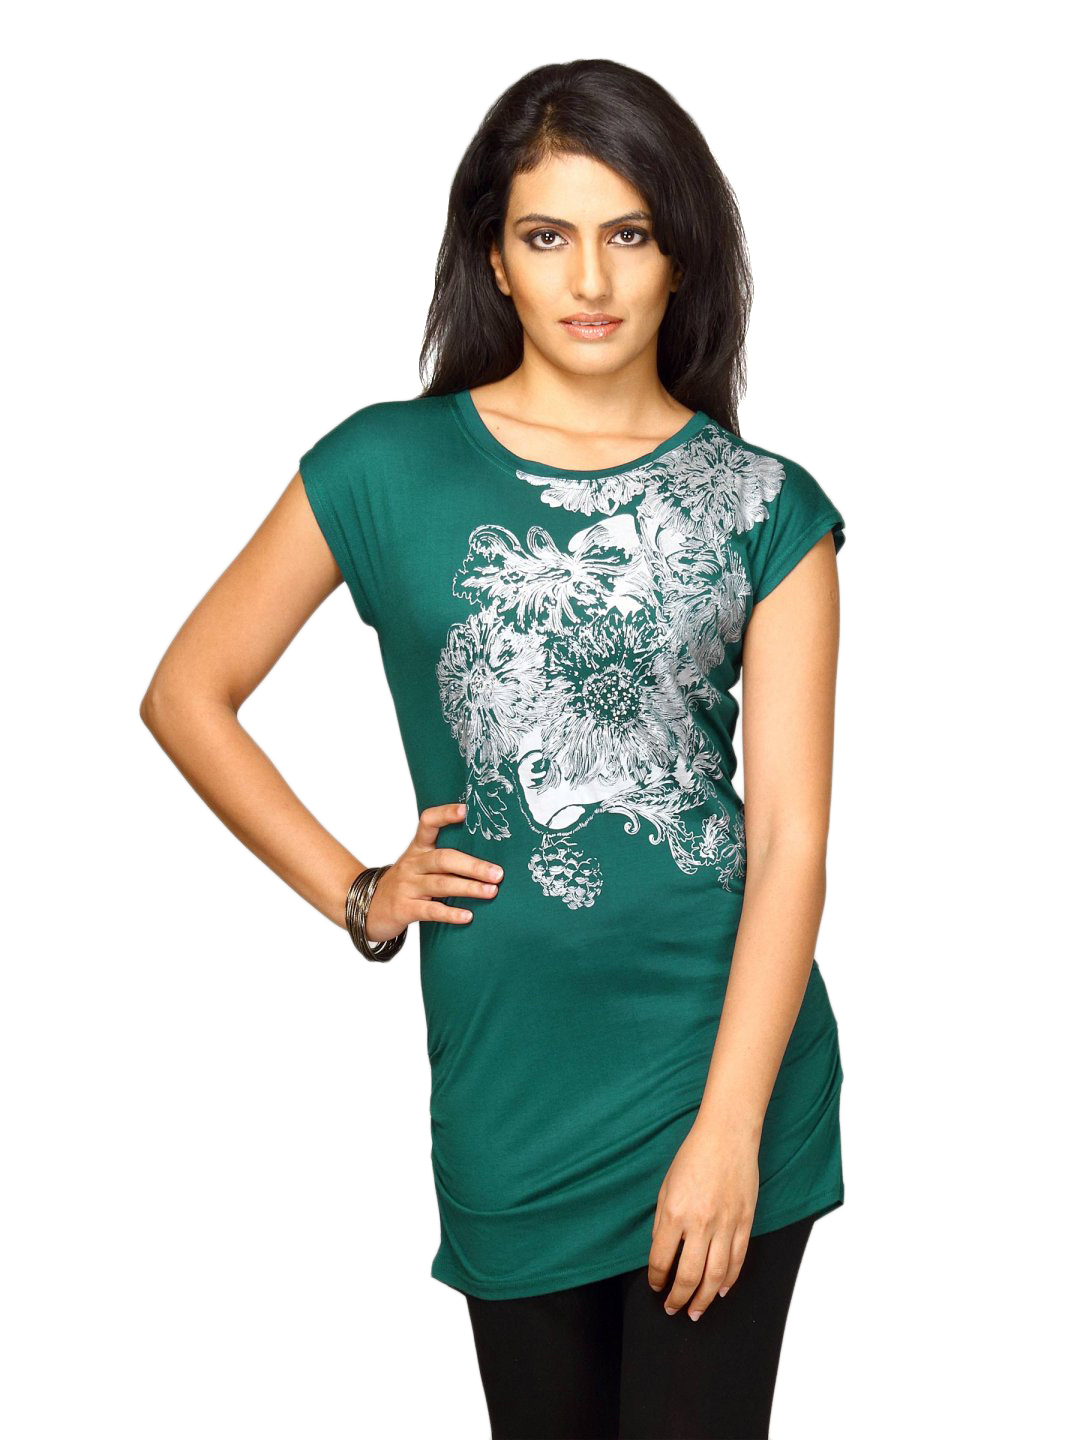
Jealous 21 Women Shimmery Flower Print Green Top
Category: Apparel / Topwear / Tops
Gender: Women
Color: Green
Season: Fall 2011
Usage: Casual